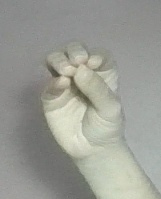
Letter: ha